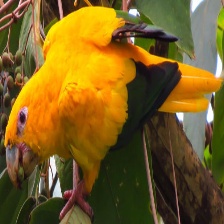
Species: GOLDEN PARAKEET
Scientific name: GUARUBA GUAROUBA